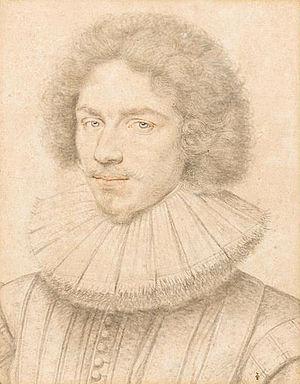
Louis de Vendôme, duc de Mercoeur (1612-1669), H. 0,381
Louis de Bourbon, duc de Vendôme, duc de Mercœur, puis deuxième duc de Vendôme, duc d'Étampes, comte de Penthièvre, cardinal.
Le pavillon de Vendôme, aussi appelé Pavillon Vendôme, est un ancien hôtel particulier, abritant le musée du Pavillon de Vendôme-Dobler, situé dans la ville d'Aix-en-Provence, 34, rue Célony. Il a été construit par Louis de Mercœur, duc de Vendôme, désireux de posséder une folie hors la ville d'Aix. Ce pavillon doit sa renommée à ce qu'il aurait abrité les amours du duc de Vendôme et de la Belle du Canet, Lucrèce de Forbin-Solliès, veuve d'Honoré de Rascas, seigneur du Canet. Le duc voulait l'épouser, mais ce plan contrariait le roi Louis XIV car Mercœur était veuf de Laure Mancini, nièce du cardinal Jules Mazarin, conseiller à la cour. Puisque cette union aurait été considérée comme une mésalliance, et ne pouvant l'épouser, le duc décida de devenir amant de la dame.